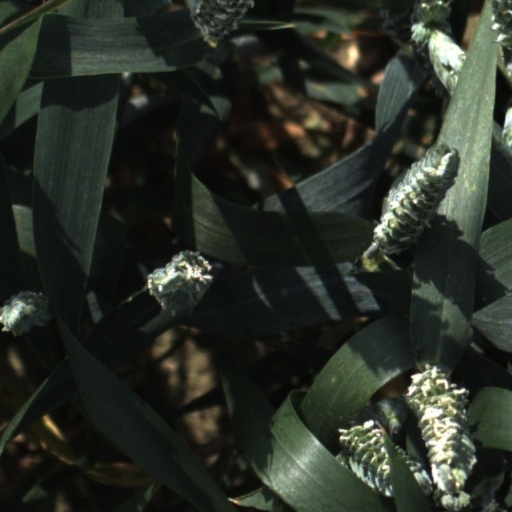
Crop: wheat